Eugène Olaussen

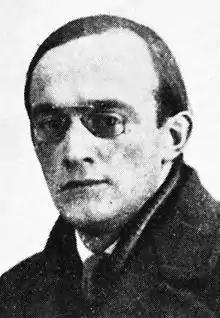
Eugène Olaussen between 1920 and 1930

Ansgar Eugène Olaussen (27 December 1887 – 22 January 1962) was a Norwegian newspaper editor, educated as a typographer, and politician. As a politician he started in Young Communist League of Norway (and notably edited "Klassekampen" from 1911 to 1921. For the Labour Party he was county leader, central board member and MP for slightly more than a year, until he joined the Communist Party in 1923. Some years after finishing his sole term as an MP for the Communists, he shifted to the far right and associated himself with Nazism during the Second World War.